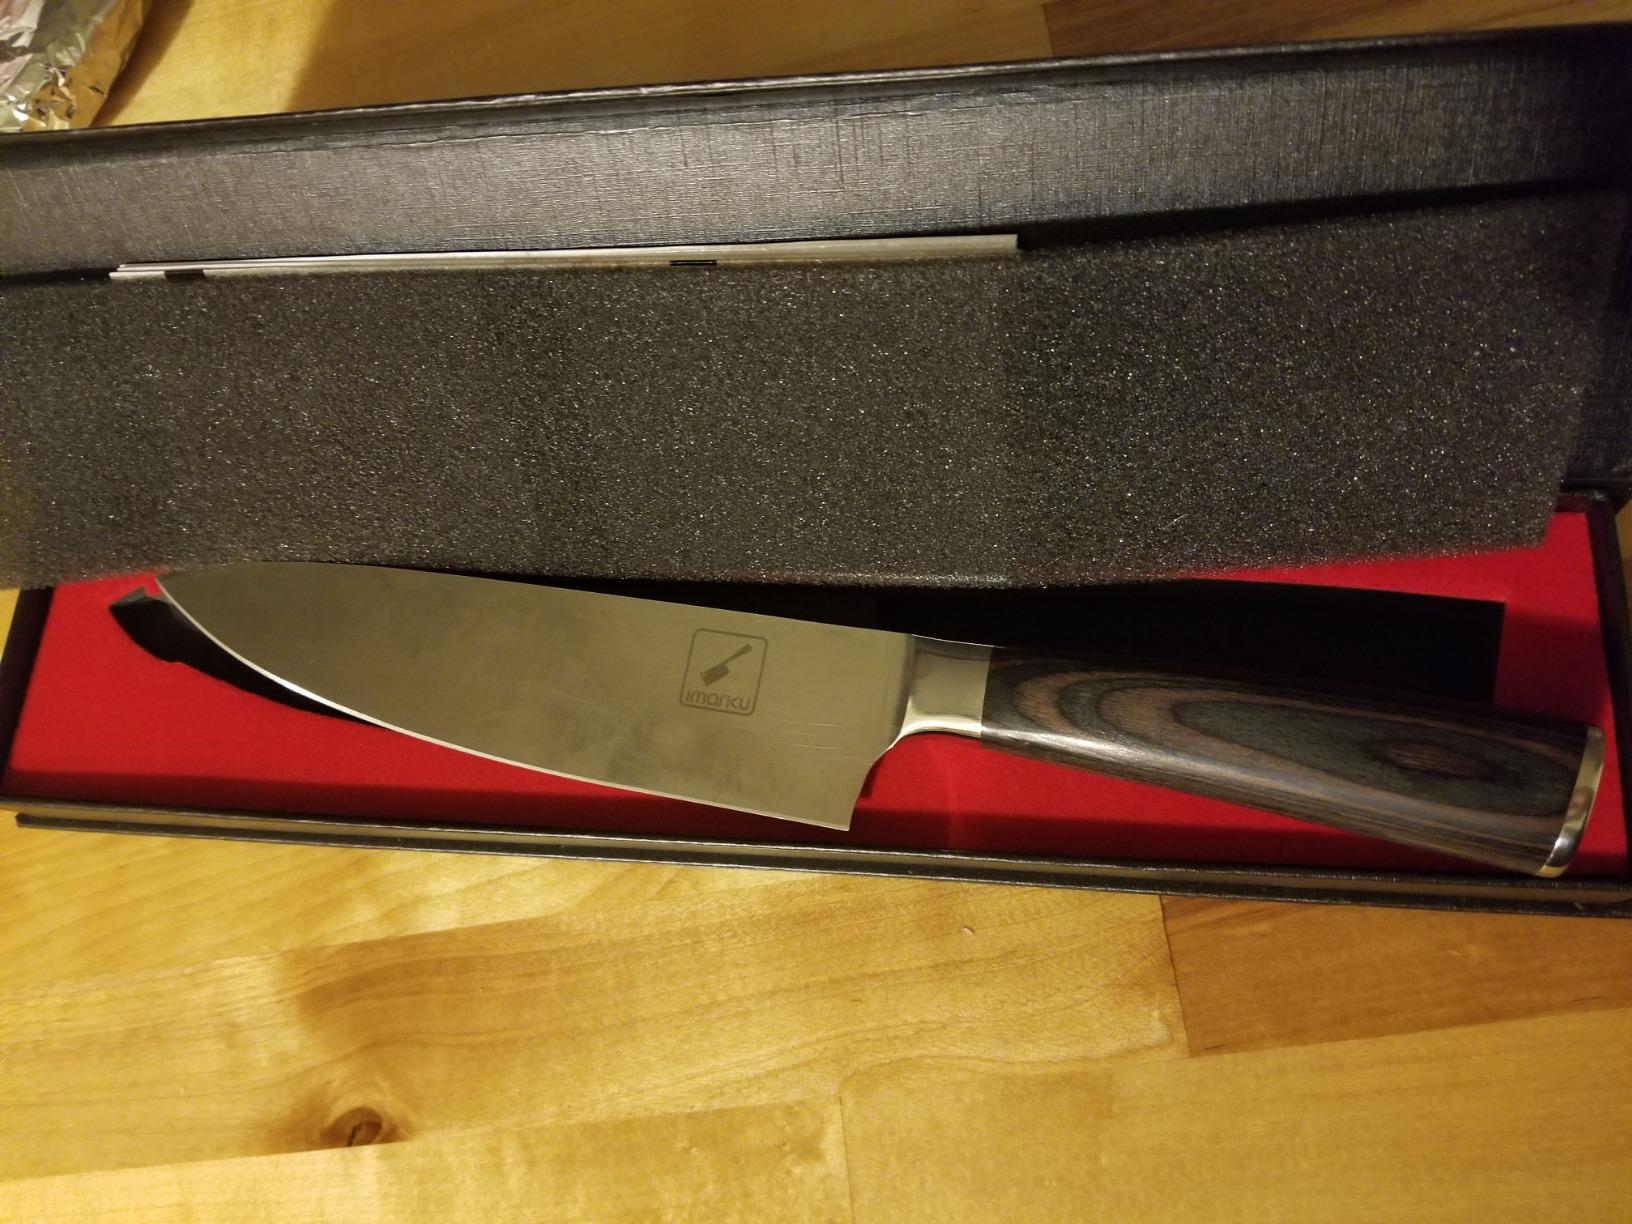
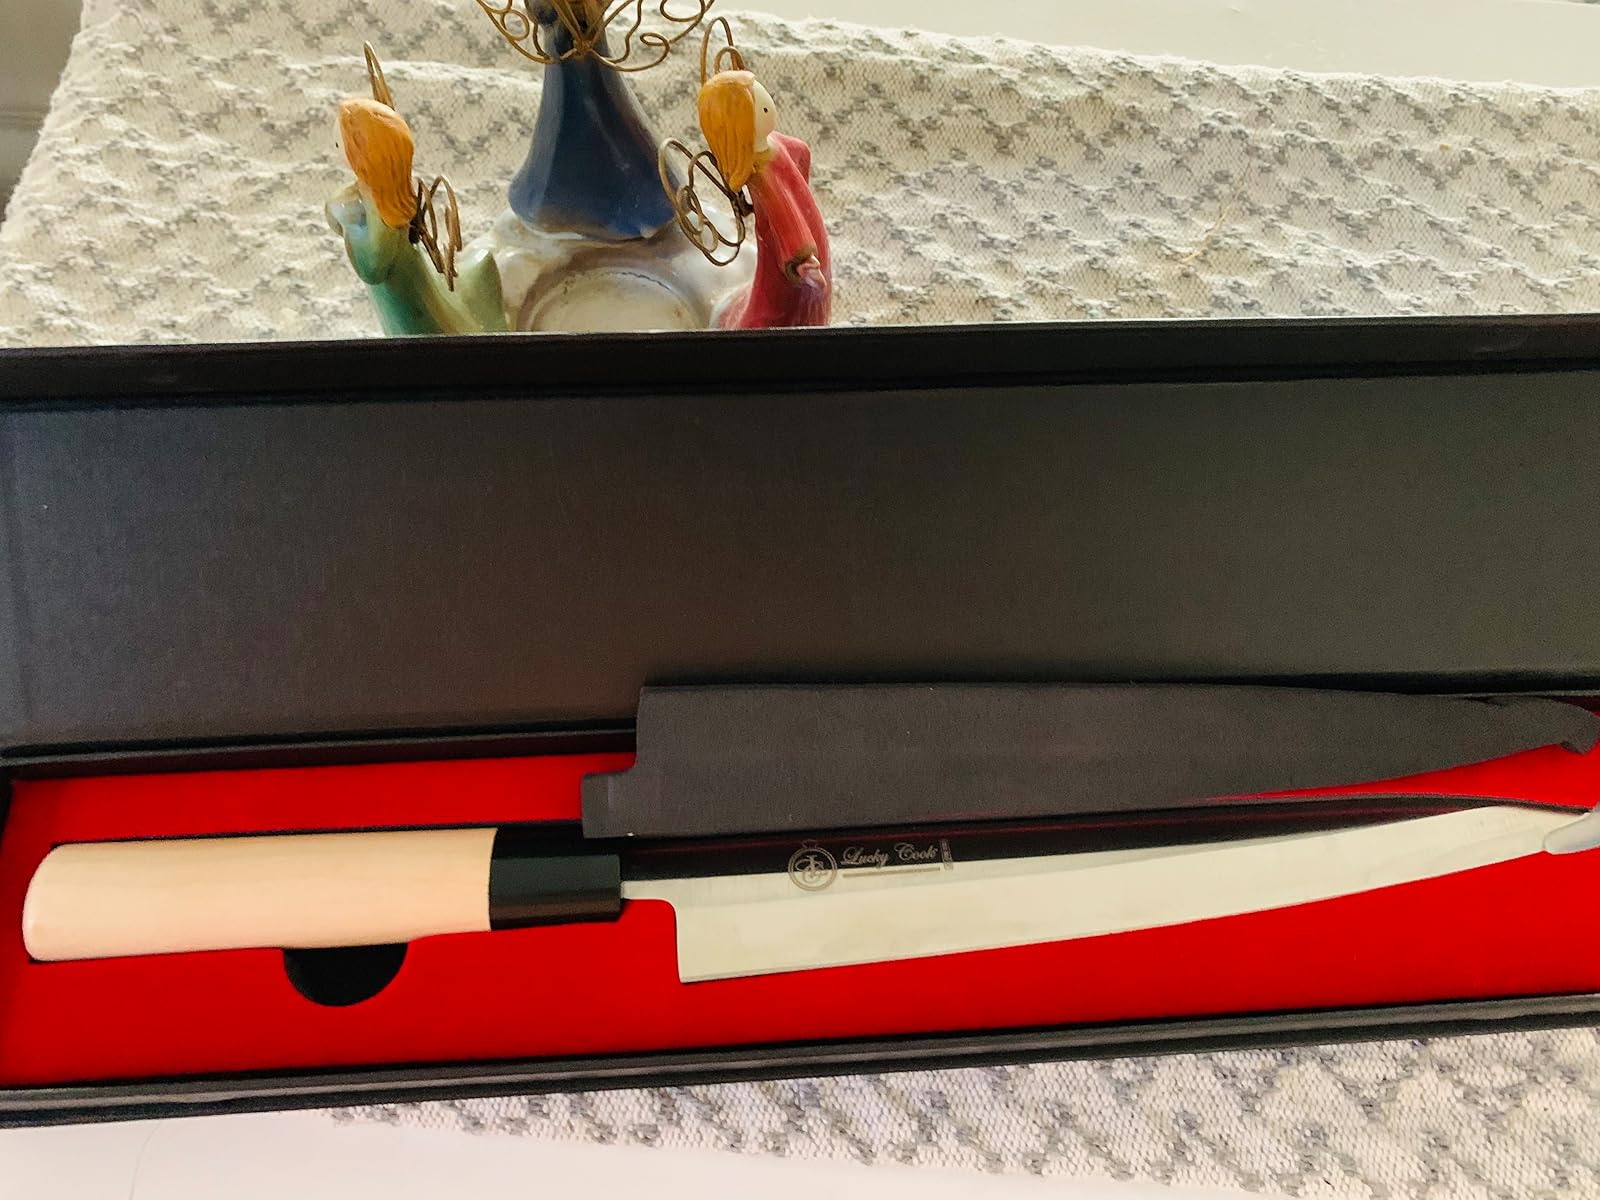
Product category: items_knife
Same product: no